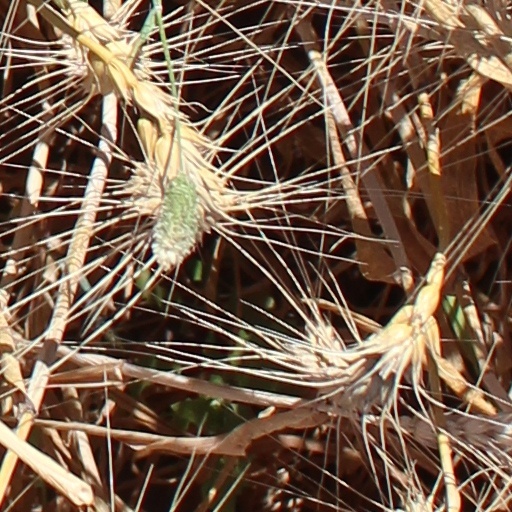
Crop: wheat